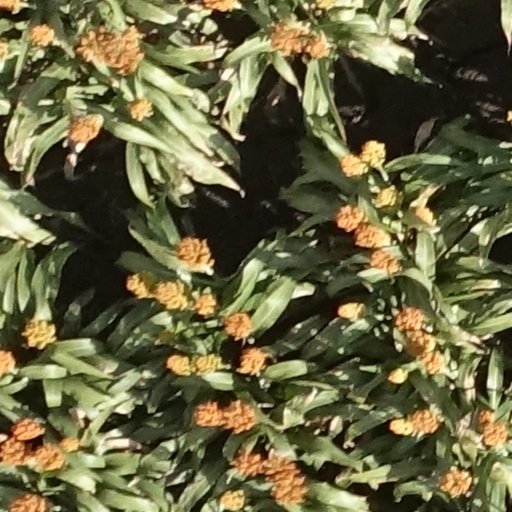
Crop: sorghum